New Universe

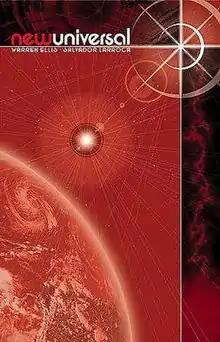
Promotional advertisement and cover of "newuniversal" #1, Marvel Publishing, circa 2006

New Universe reference material is given in the "All New Official Handbook Of The Marvel Universe A - Z" series. Issue #6 of this series features a biography of John Tensen ("Justice"). Issue #10 features a biography of the Starblasters, who are instrumental in "Quasar": Prelude to Starblast (1992–1994) and Starblast (1994). The Starblasters had frequent interactions with many of the New Universe characters throughout these storylines. This was followed by a 2007 update series, "All-New Official Handbook Of The Marvel Universe A - Z: Update", the first issue of which (January 2007) features an updated biography of "Mark Hazzard: Merc", "Quasar", and "Spider-Man 2099". Issue #2 (March 2007) features an updated biography of Jack Magniconte, the All-American. Issue #3 (July 2007) features an updated biography of Chrome.